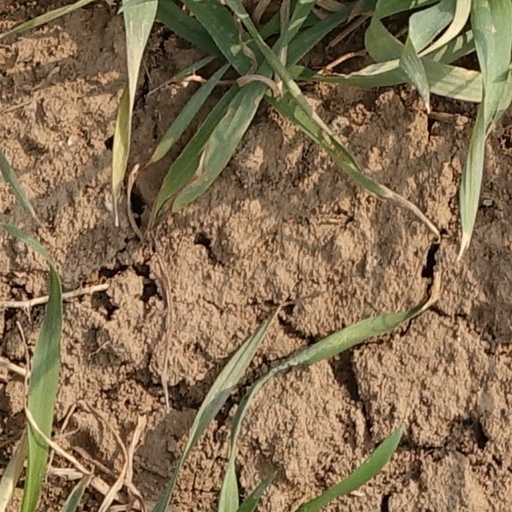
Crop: wheat